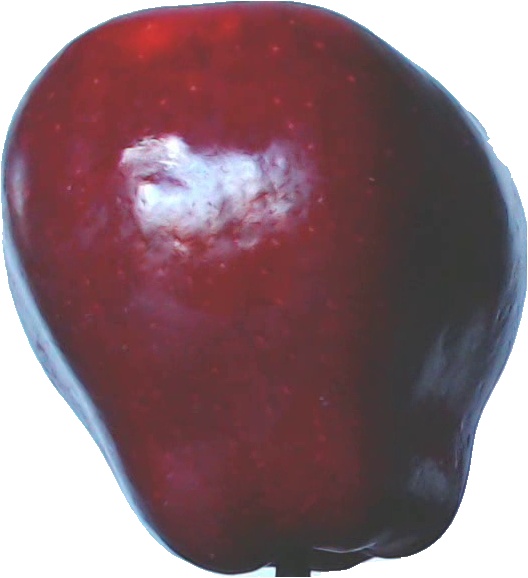
Label: apple_red_delicios_1